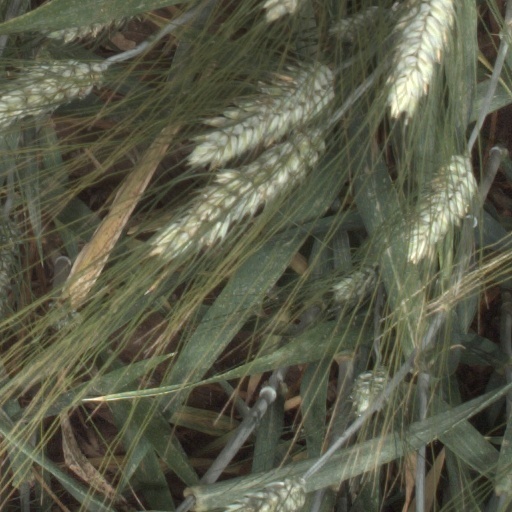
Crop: wheat